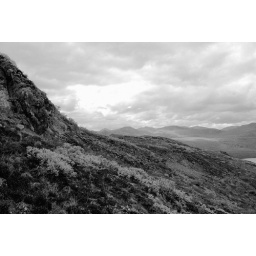
Hiking through the mountains by fish lake